Slaughterhouse-Five

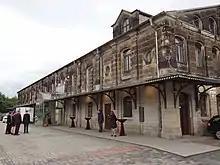
The "Alter Schlachthof" (Old Slaughterhouse) where Vonnegut sheltered from the bombing of Dresden.

Vonnegut was in the city of Dresden when it was bombed; he came home traumatized and unable to properly communicate the horror of what happened there. "Slaughterhouse-Five" is the product of the twenty years of work it took for him to articulate the experience in a way that satisfied him. William Allen says, "Precisely because the story was so hard to tell, and because Vonnegut was willing to take two decades necessary to tell it – to speak the unspeakable – "Slaughterhouse-Five" is a great novel, a masterpiece sure to remain a permanent part of American literature."